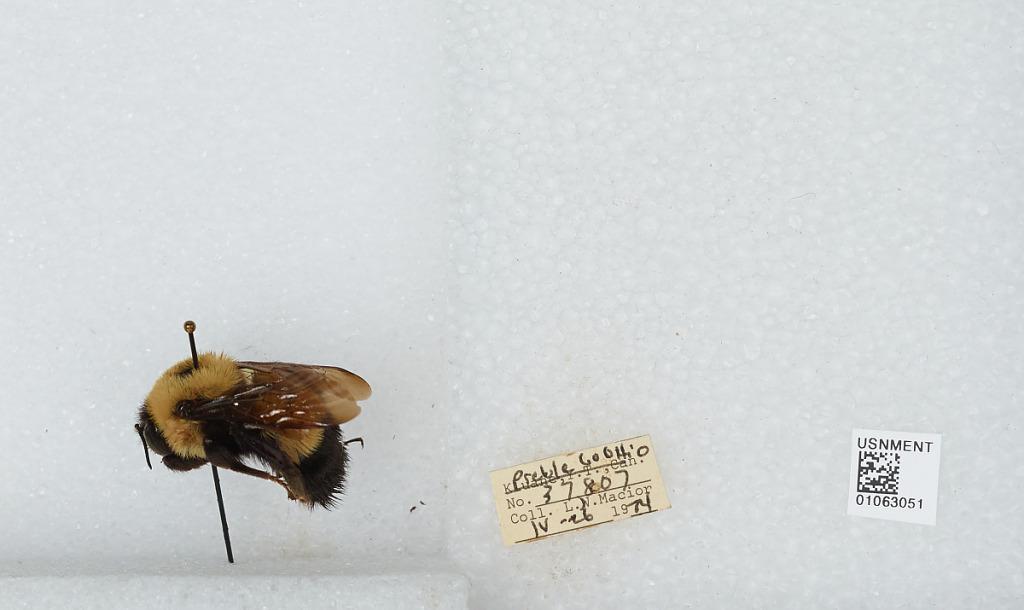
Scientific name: Bombus (Bombus) affinis Cresson
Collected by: L. Macior
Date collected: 1974-4-26
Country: United States
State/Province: Ohio
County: Preble
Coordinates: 39.7778, -84.6897